Stranger from Santa Fe

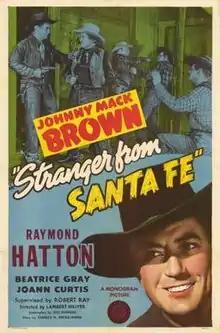
Theatrical release poster

Stranger from Santa Fe is a 1945 American Western film directed by Lambert Hillyer and written by Adele Buffington. This is the sixteenth film in the "Marshal Nevada Jack McKenzie" series, and stars Johnny Mack Brown as Jack McKenzie and Raymond Hatton as his sidekick Sandy Hopkins, with Beatrice Gray, Joan Curtis, Jimmy Martin and Jack Ingram. The film was released on May 15, 1945, by Monogram Pictures.